Jorge Alfredo Vargas

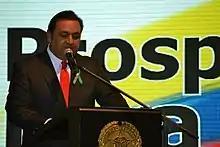
Vargas during a National Police of Colombia event.

His journalistic career began as a sportswriter of "Noticiero Criptón", in 1987, where he later worked as a general and economic editor. In 1991, he became Editor-in-Chief of the "Noticias QAP", a position he held for a year, after which he was made presenter of the same program. In 1995, he was presenter and journalist of the morning news "Buenos Dias Colombia". He pass to "Noticiero de las 7" working as economic editor and presenter. Vargas hosted the Concurso Nacional de Belleza de Colombia, between 1996 and 2004.